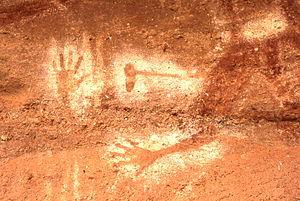
La Nouvelle-Galles du Sud, aussi connu sous le sigle NSW, est le plus peuplé des États australiens. Sa capitale est Sydney, ville la plus peuplée du pays. Elle est située dans le sud-est de l'île principale et partage ses frontières avec le Queensland au nord, avec l'Australie-Méridionale à l'ouest et avec le Victoria au sud. Elle est bordée par la mer de Tasman à l'est. La Nouvelle-Galles du Sud encercle le Territoire de la capitale australienne, où se trouve Canberra, la capitale de l'Australie.